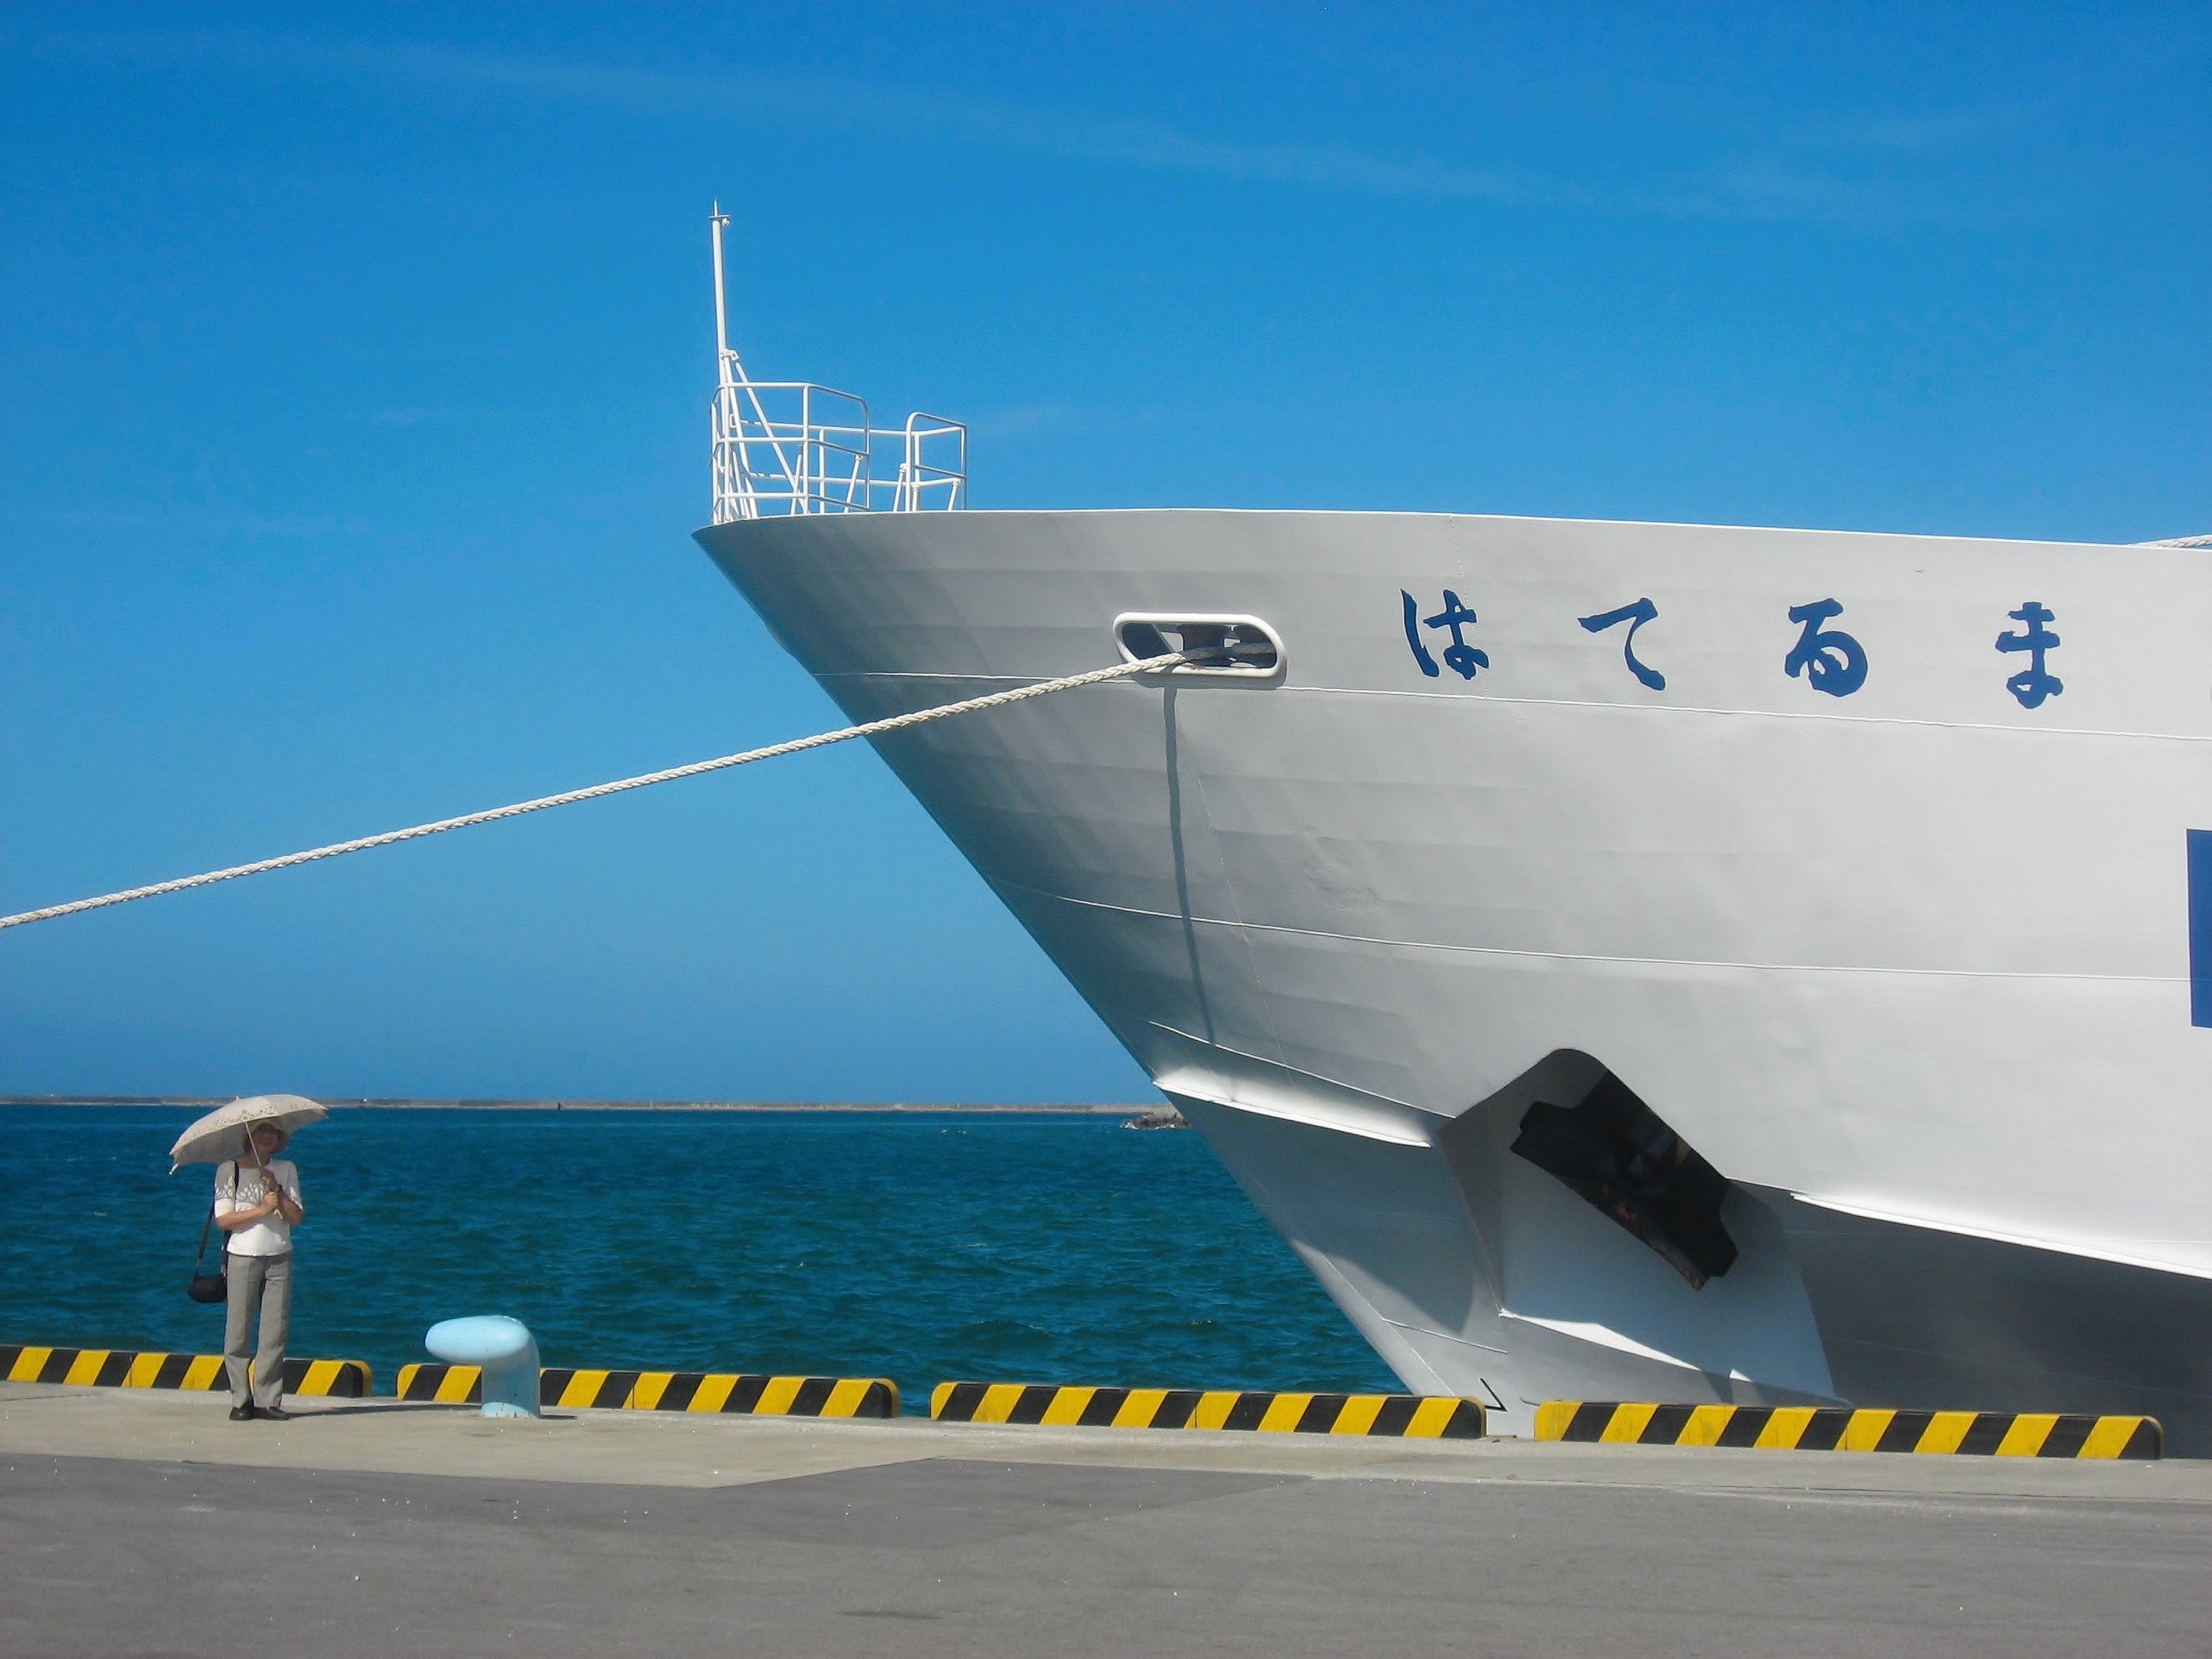
sea, wing, sky, white, ship, airplane, aircraft, vehicle, airline, aviation, flight, port, japan, blue sky, watercraft, okinawa, quay, coast guard, passenger ship, ishigaki island, patrol boats, hateruma, senkaku islands, diaoyu, japan coast guard, atmosphere of earth